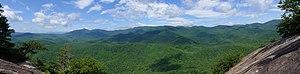
Looking Glass Rock est un sommet des monts Great Balsam, aux États-Unis. Il culmine à 1 208 mètres d'altitude dans le comté de Transylvania, en Caroline du Nord. Il est protégé au sein de la forêt nationale de Pisgah.